Annunziata, Sessa Aurunca

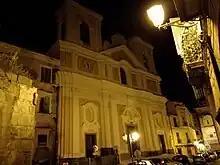

The Chiesa dell'Annunziata is Baroque-style Roman Catholic church in the municipality of Sessa Aurunca, province of Caserta, in the region of Campania, southern Italy. The church, dedicated to the Virgin of the Annunciation, lies in the historic central district of the town.